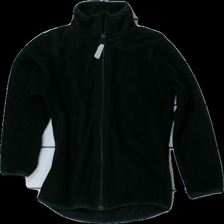
View: front
Type: Cardigan
Category: Children
Brand: Mywear (Ica)
Colors: Black
Material: 100% polyester
Cut: Regular
Size: 110
Season: Spring
Damage location: top center
Damage 2 location: middle center
Damage 3 location: middle right
Price range: 50-100
Recommended usage: Reuse
Description: svart fleece, lite hårig